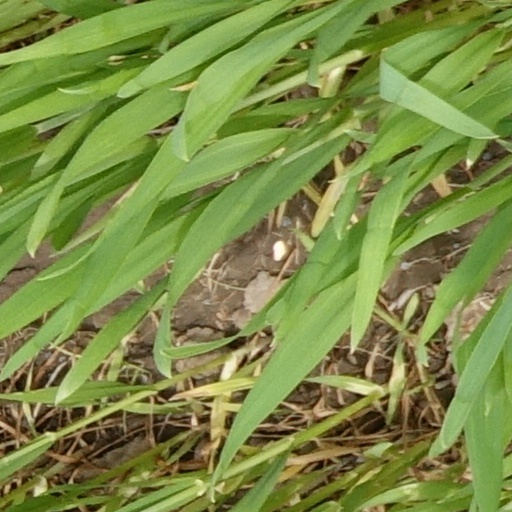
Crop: wheat